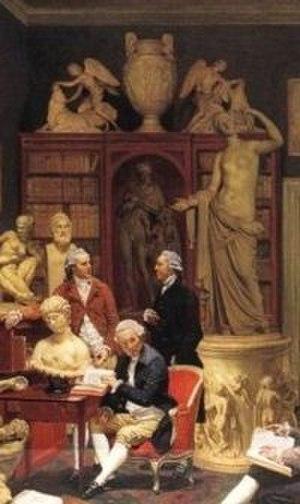
http://en.wikipedia.org/wiki/Johann_Zoffany
Johann Zoffany ou Zauffelij, né le 13 mars 1733 à Francfort-sur-le-Main et mort le 11 novembre 1810 à Strand-on-the-Green, est un peintre, graveur et portraitiste allemand qui exerça en Angleterre, où il décède, à Chiswick, près de Londres.
La Vénus de Townley est une sculpture romaine en marbre, de 2,14 m de hauteur, du Iᵉʳ ou du IIᵉ siècle, représentant la déesse Vénus. Elle faisait partie de la collection de Charles Townley.